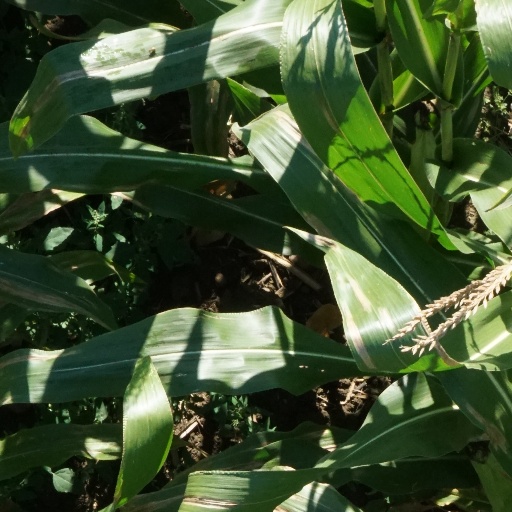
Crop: maize; corn